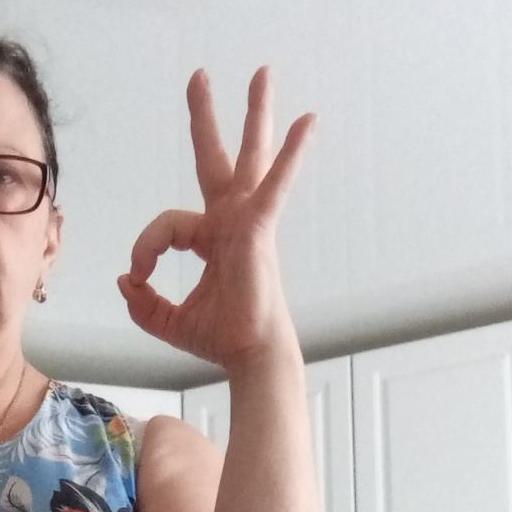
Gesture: ok